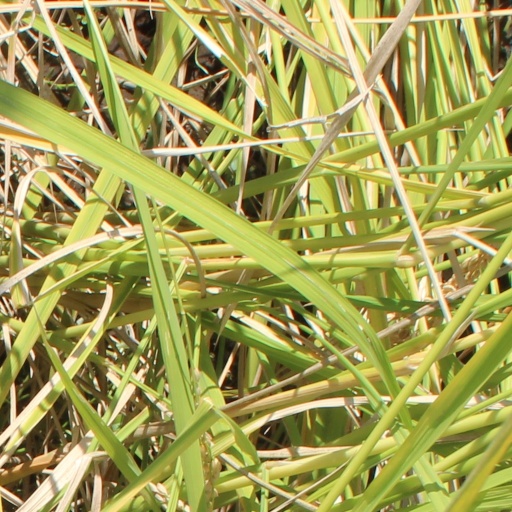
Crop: rice